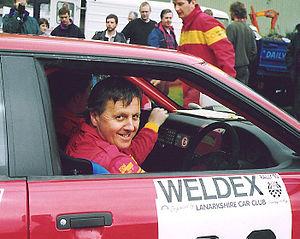
Jimmy McRae, né le 28 octobre 1943 et résident à Lanark, est un pilote automobile britannique de rallyes.